2011 Subway Fresh Fit 500

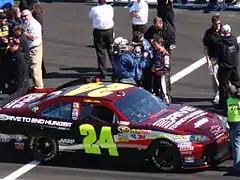
The winning race car, driven by Jeff Gordon

Phoenix International Raceway is one of five short tracks to hold NASCAR races; the others are Richmond International Raceway, Dover International Speedway, Bristol Motor Speedway, and Martinsville Speedway. The standard track at Phoenix International Raceway is a four-turn short track oval that is long. The track's turns were banked from 9 to 11 degrees, while the front stretch, the location of the finish line, was banked at 3 degrees. The back stretch had a 9 degree banking. The racetrack has seats for 76,800 spectators.